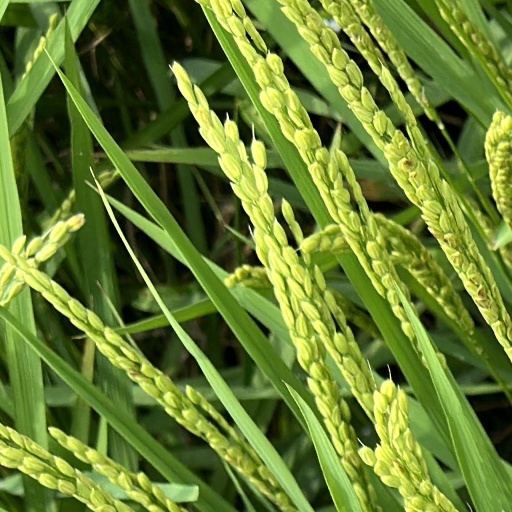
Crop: rice